Beth Phoenix

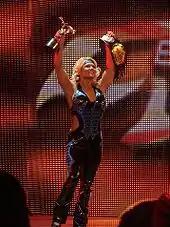
Phoenix won the 2008 Diva of the Year Slammy Award, and is a three-time WWE Women's Champion.

On March 10, 2019, at the Fastlane pay-per-view, Phoenix acted as commentator on the WWE Women's Tag Team Championship match between defending champions The Boss 'n' Hug Connection (Bayley and Sasha Banks) and Nia Jax and Tamina. After their defeat, Jax and Tamina attacked Bayley and Banks; Phoenix came to their aid, soon joined by Natalya, but the four were still overpowered by Jax and Tamina. The following day on "Raw", Phoenix accompanied Natalya to her match against Jax, eventually causing a disqualification by attacking Jax.